Nicolas Tindal

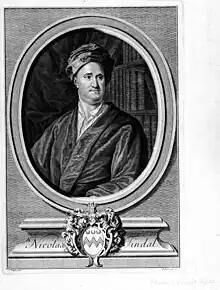
An engraving based on Knapton's portrait.. The Tindal arms shown are those of Deane, whom the Tindal/Tyndale family represent, together with the ancient crest of Tyndale

Tindal continued his translations with that of Prince Cantemir's "History of the Othman Empire'" ("sic") in 1734. The 'Guide to Classical Learning, or Polymetis abridged, for Schools', of which he was editor, was a rare classical text-book which remained of importance throughout the century.